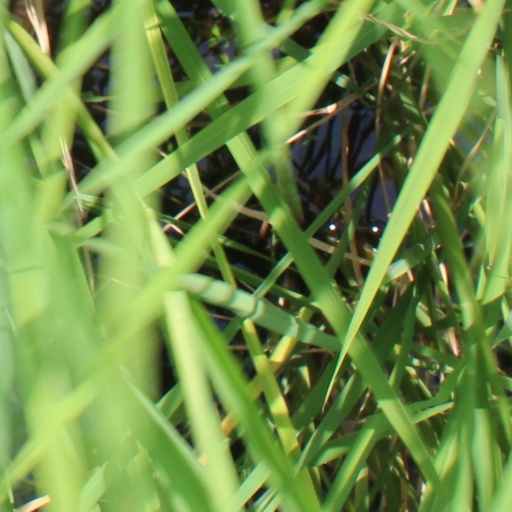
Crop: rice